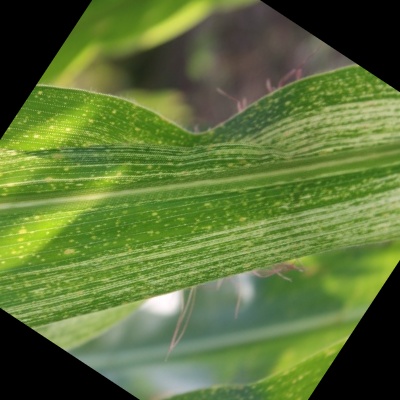
Label: Corn_(Maize)___Maize_Streak_Virus